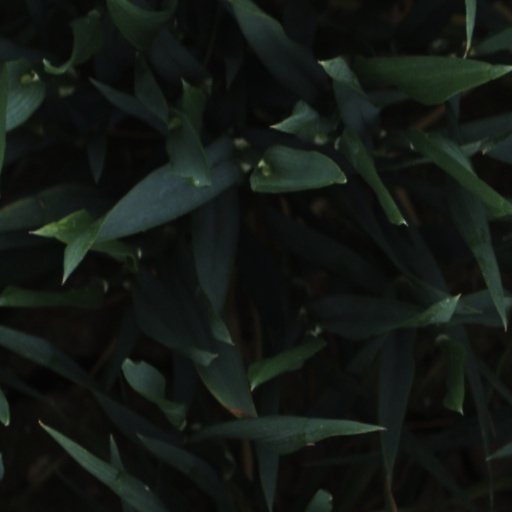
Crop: wheat